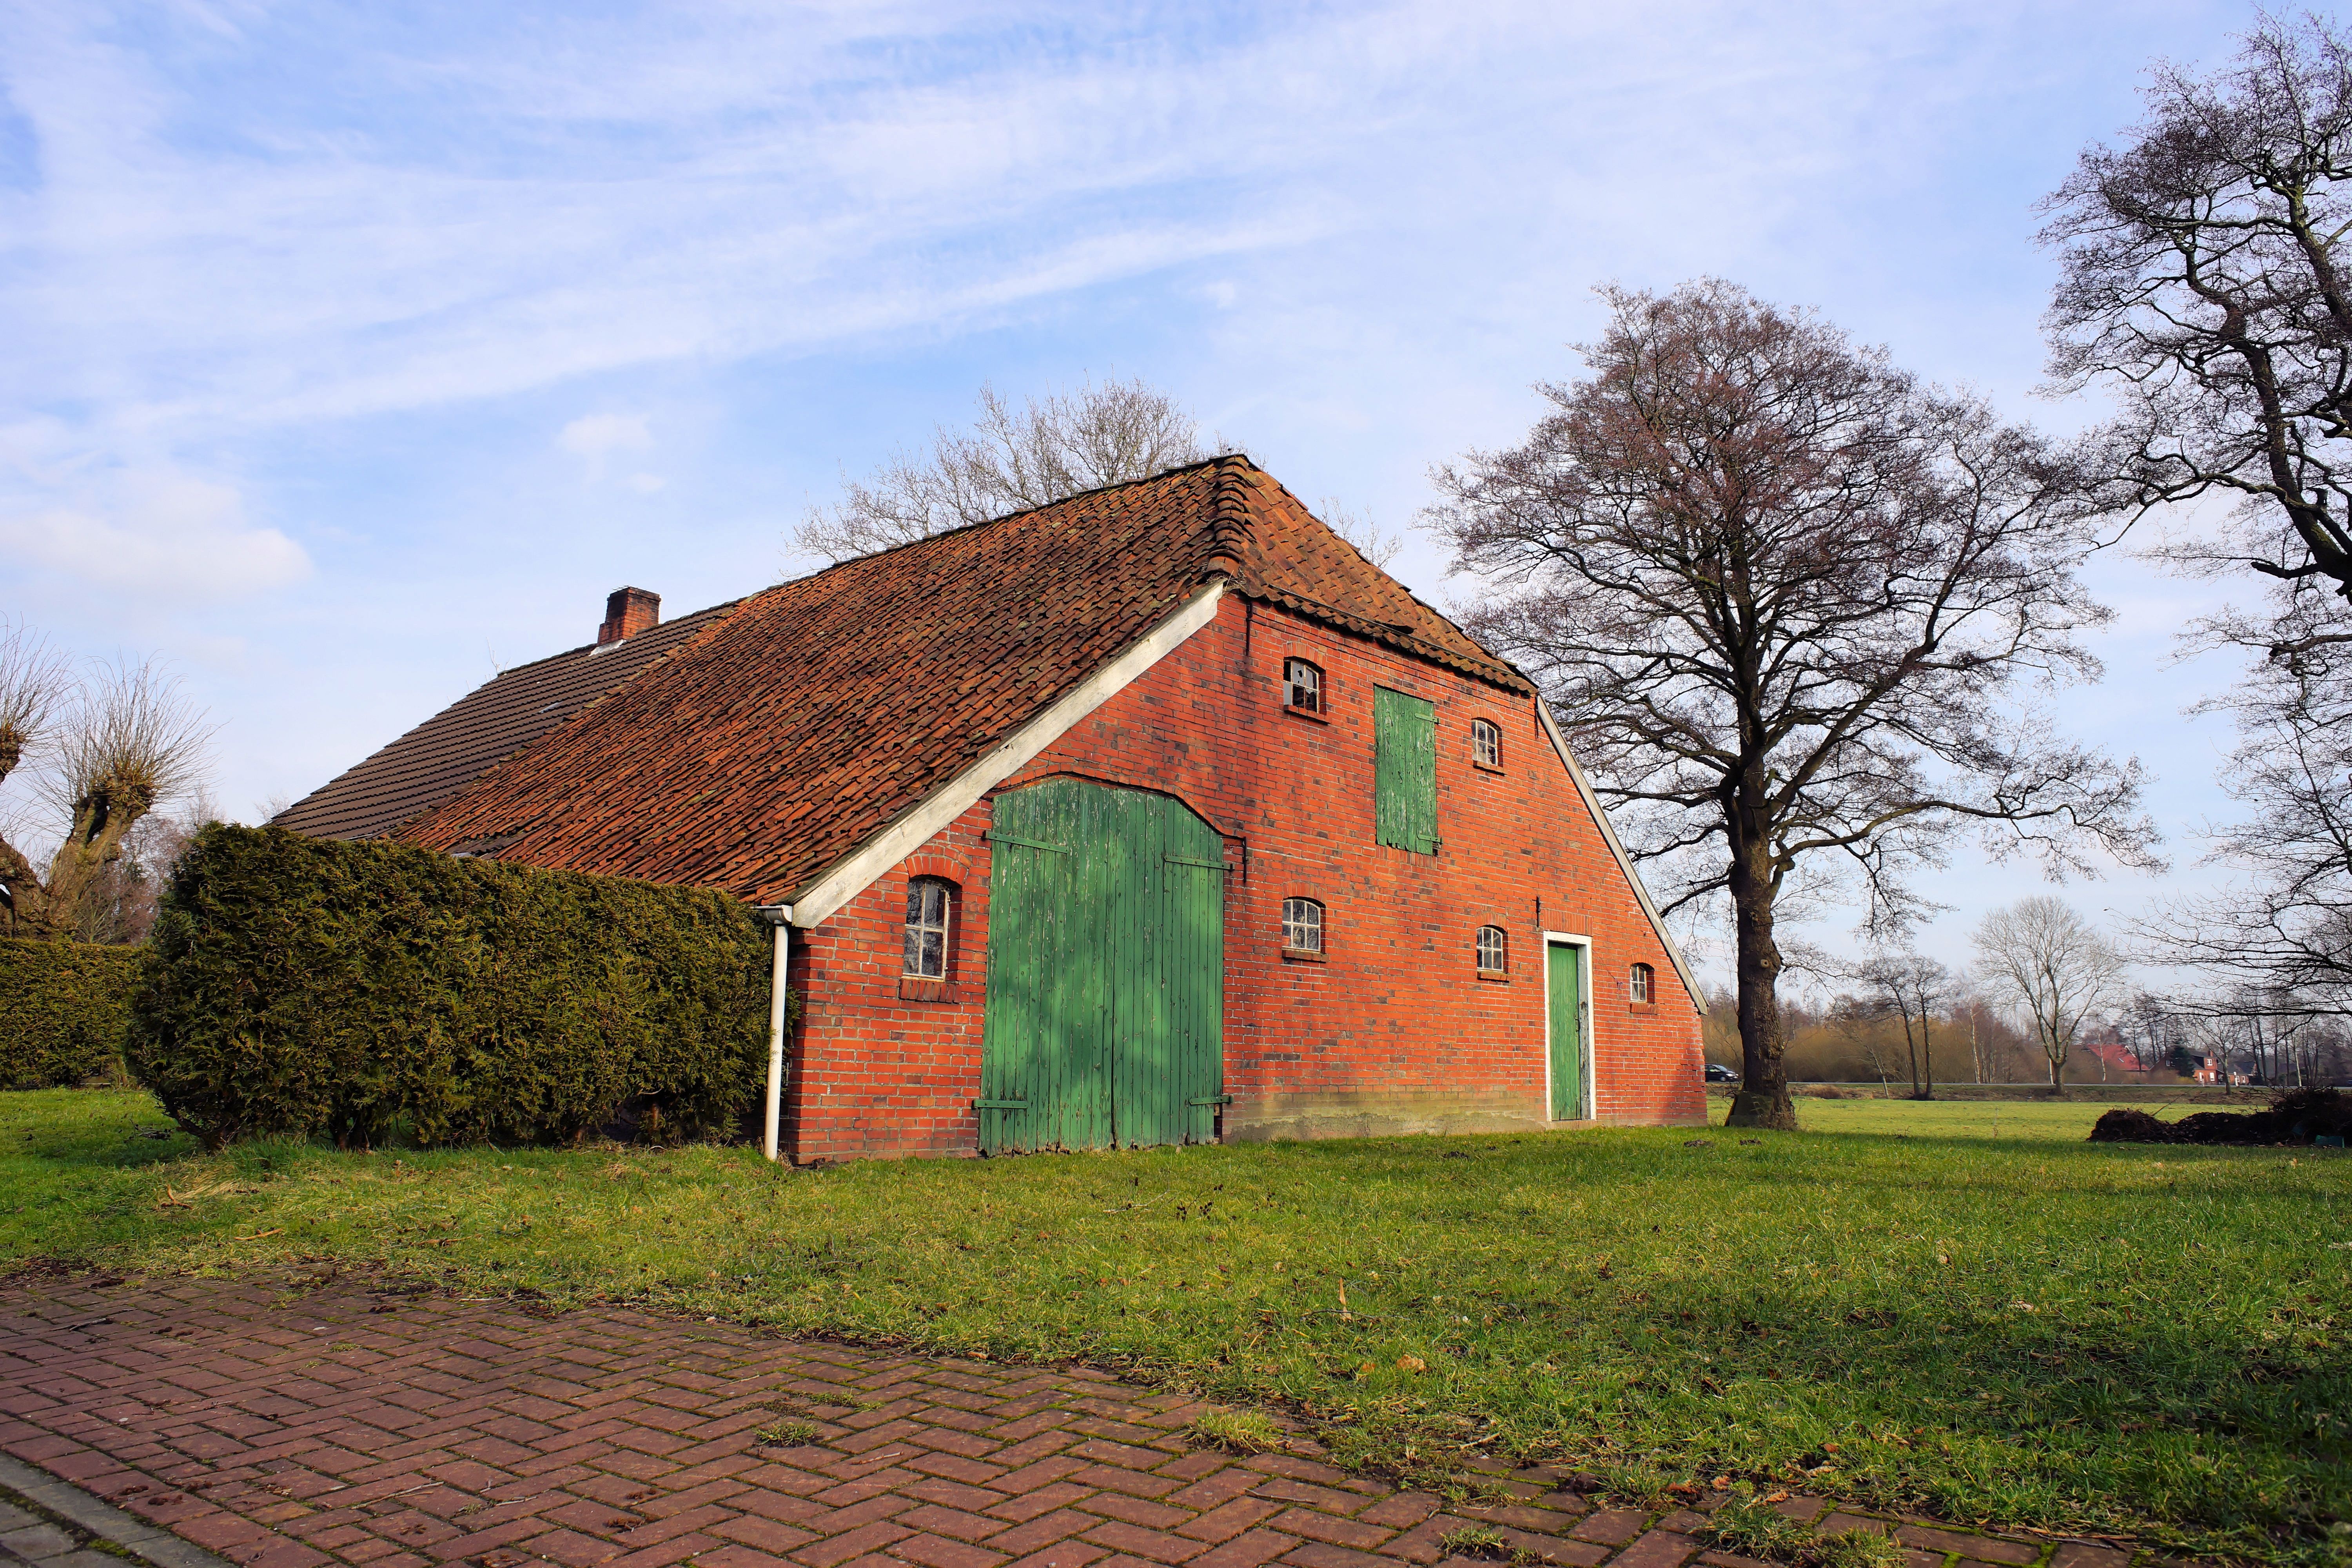
landscape, tree, grass, cloud, architecture, sky, field, farm, antique, meadow, house, roof, building, old, barn, home, shed, village, cottage, pasture, facade, property, agriculture, farmhouse, nostalgic, estate, transient, old houses, croft, real estate, east frisia, rural area, feenhaus, land lot, house with barn